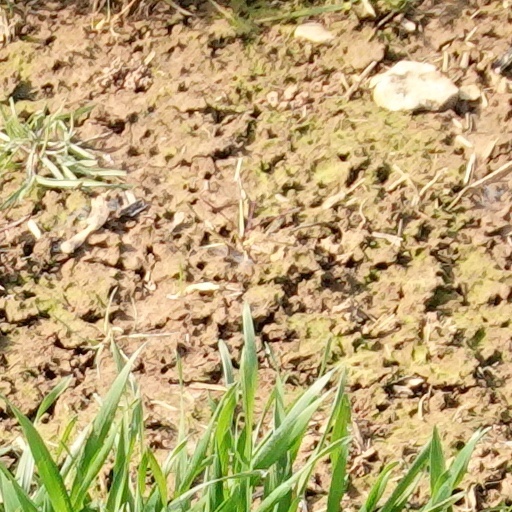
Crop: wheat